Marie-Thérèse Gauley

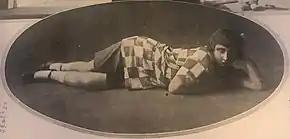
Gauley as The Child in "L'enfant et les sortilèges", Paris 1926

Gauley had particular success at the Opéra-Comique as Rosina in "The Barber of Seville" and in the title roles of "Mireille" and "Lakmé". She recorded excerpts from all three of these operas for the Odéon label. Her petite figure led to her successful assumption of child characters as well. She sang The Child in Ravel's "L'enfant et les sortilèges" at both its world premiere in Monaco in 1925 and in its first performance at the Opéra-Comique in 1926. Ravel attributed the opera's success in part to Gauley's acting and her "ravishing voice." Her other child roles included Yniold, the young son of Golaud in "Pelléas et Mélisande" and Andreloun, the shepherd boy in "Mireille".